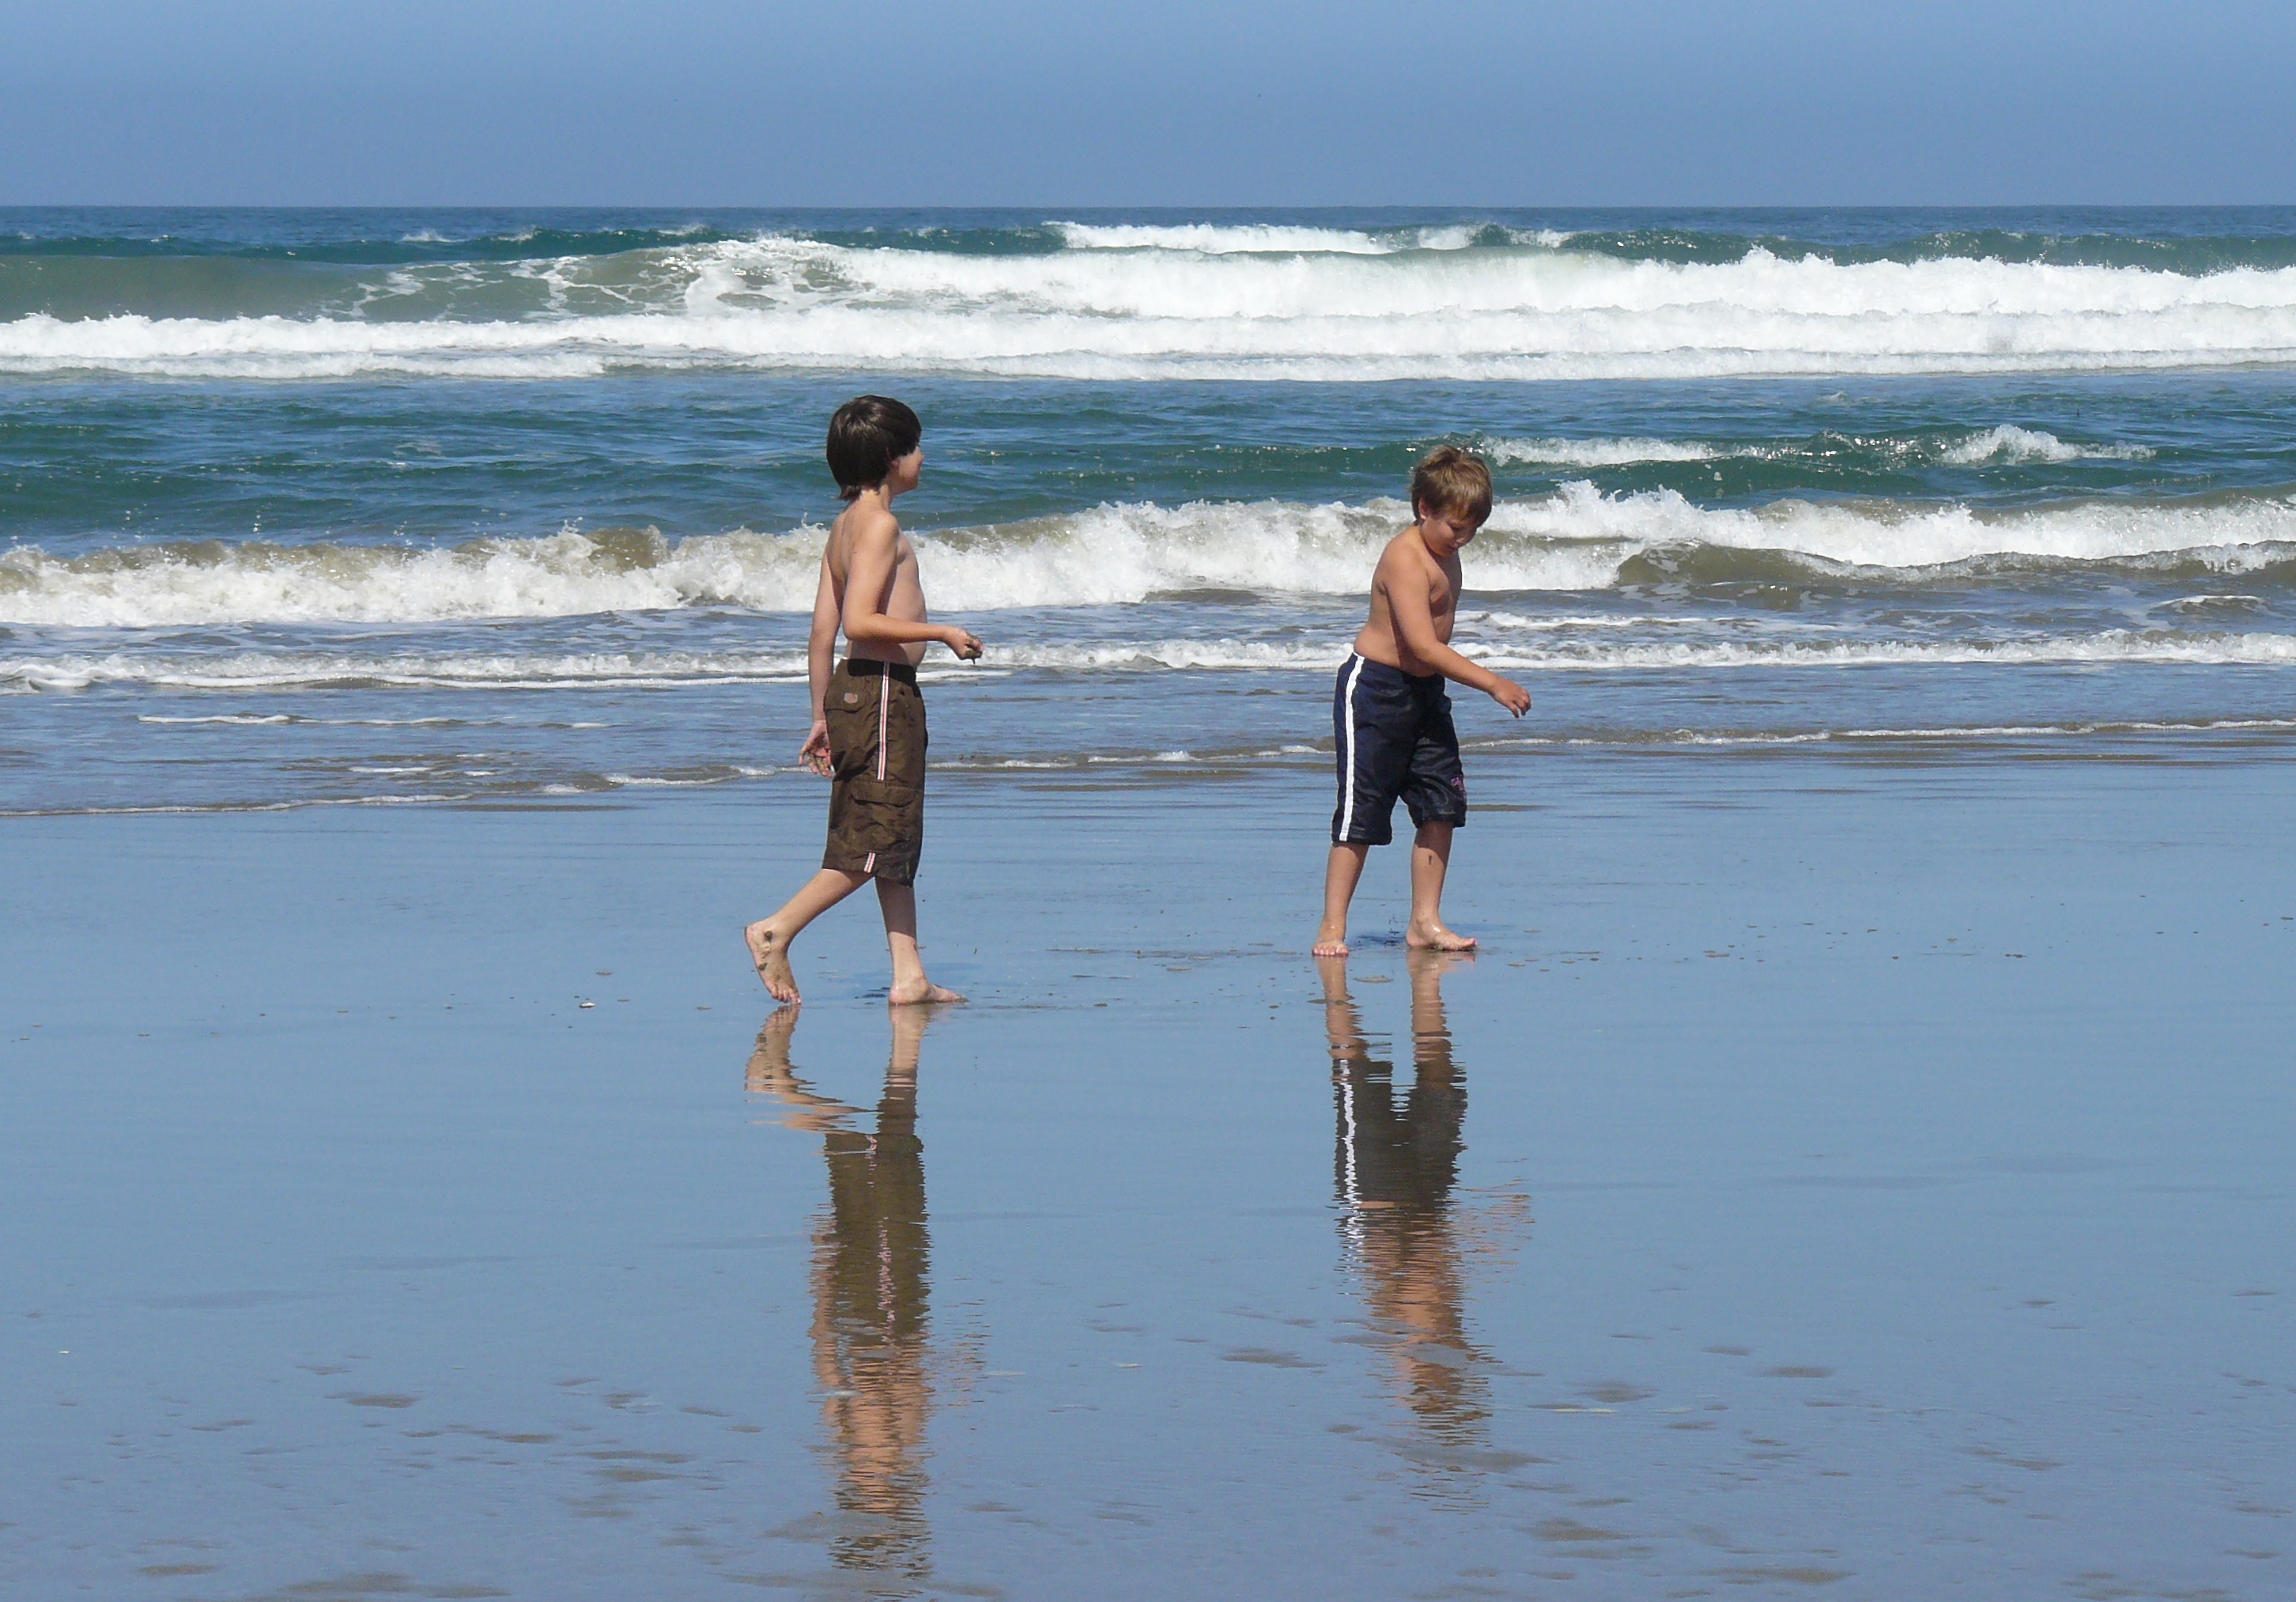
beach, sea, coast, sand, ocean, shore, wave, vacation, body of water, pacificocean, morrobay, childrenatplay, childrenatthebeach, morrostrandstatebeach